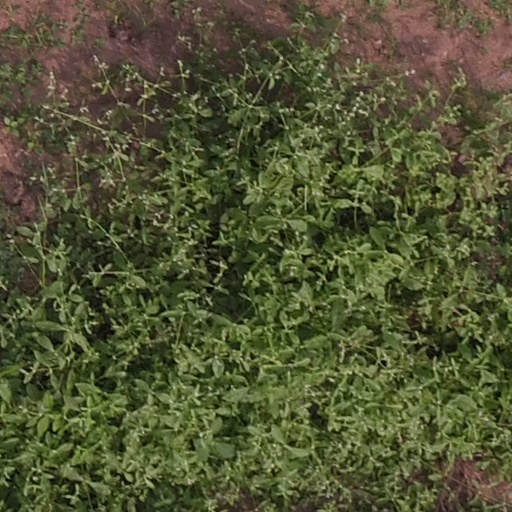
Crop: maize; corn